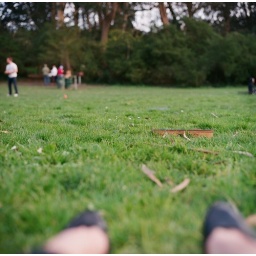
a game of washers sits in the grass while the boys throw stuff around.